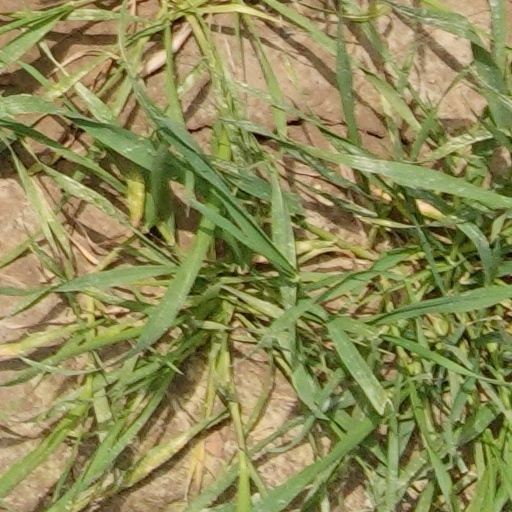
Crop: wheat